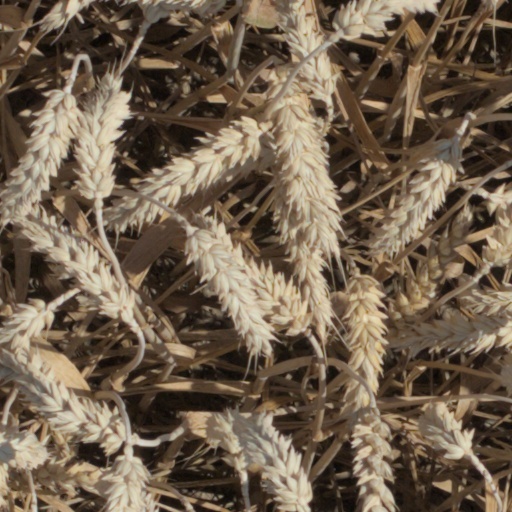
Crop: wheat